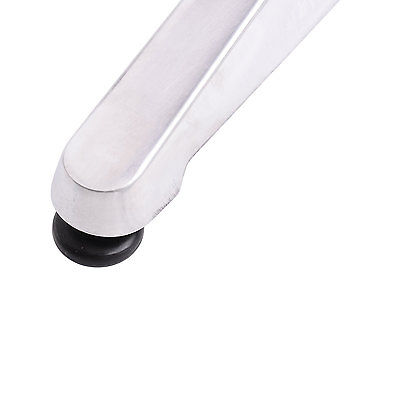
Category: chair